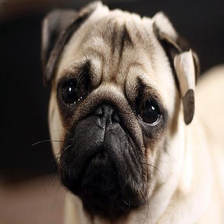
Species: dog
Breed: pug